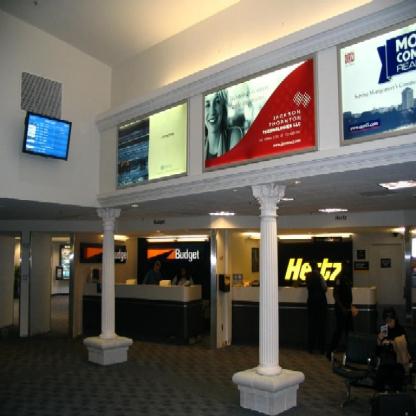
Scene: Indoor